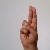
The image shows a hand gesture representing the letter 'U' in Indian Sign Language.